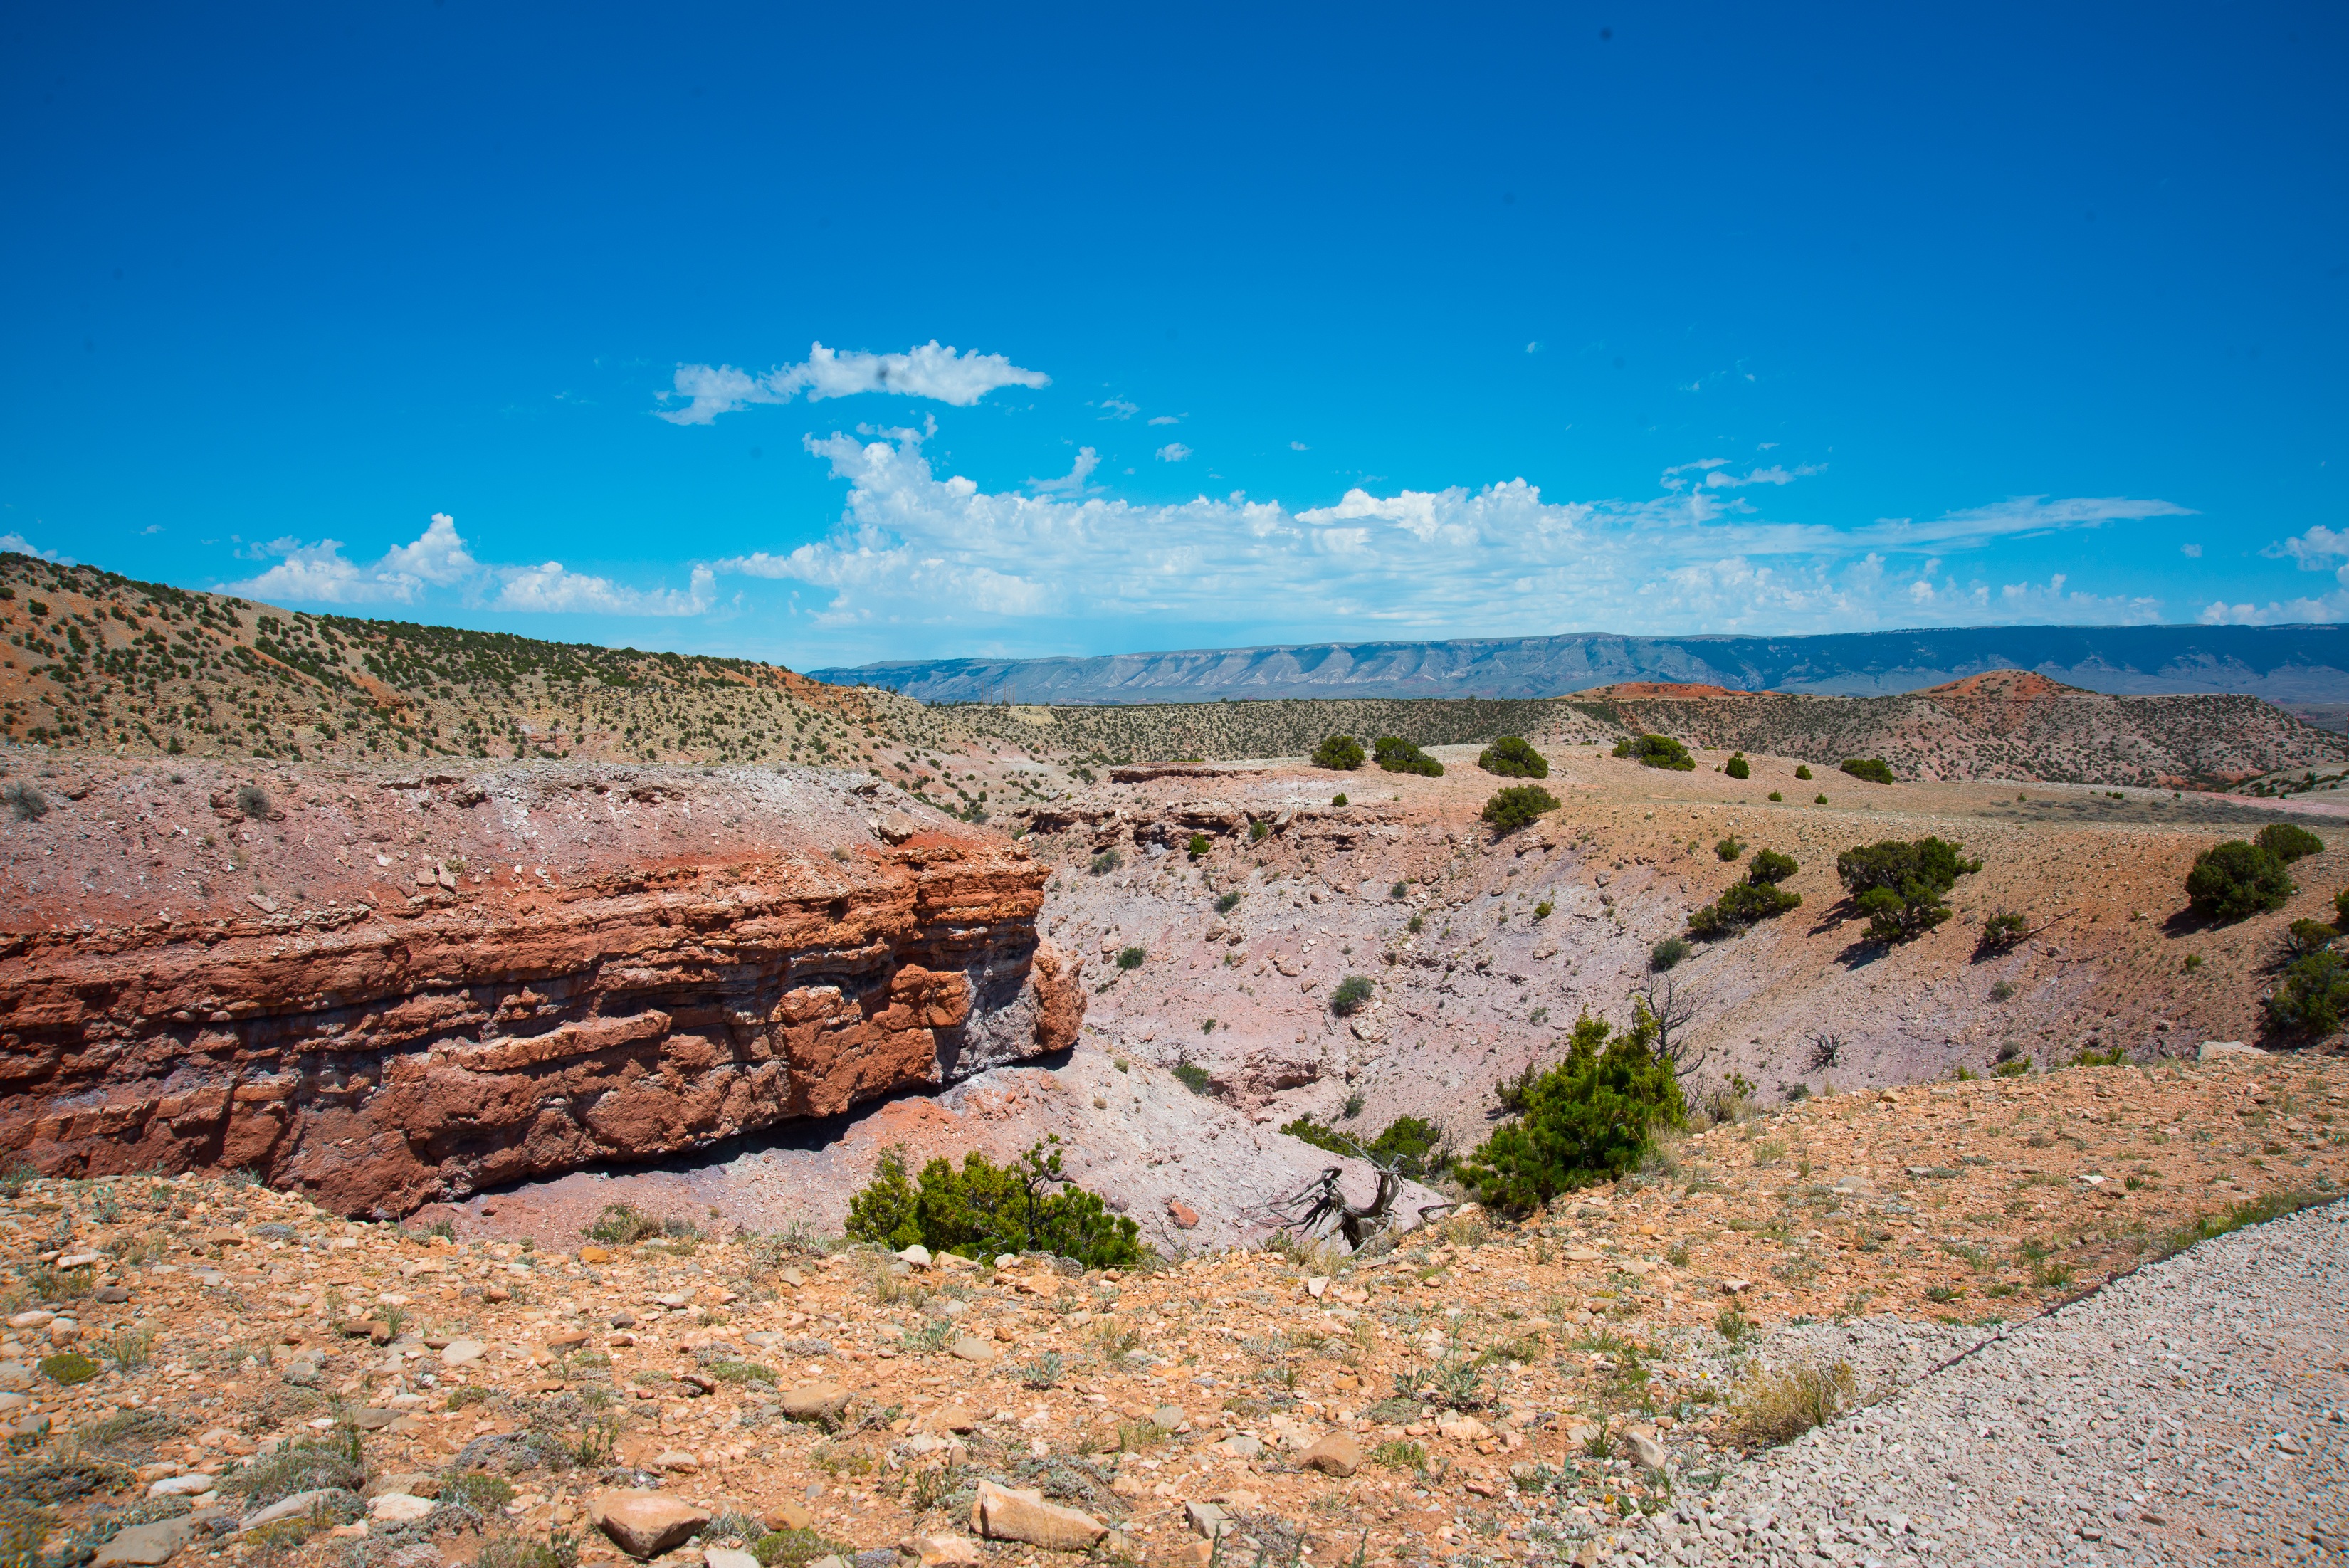
landscape, rock, wilderness, mountain, desert, valley, cliff, soil, canyon, terrain, national park, ridge, geology, badlands, plateau, western, wyoming, wadi, landform, wild west, natural environment, geographical feature